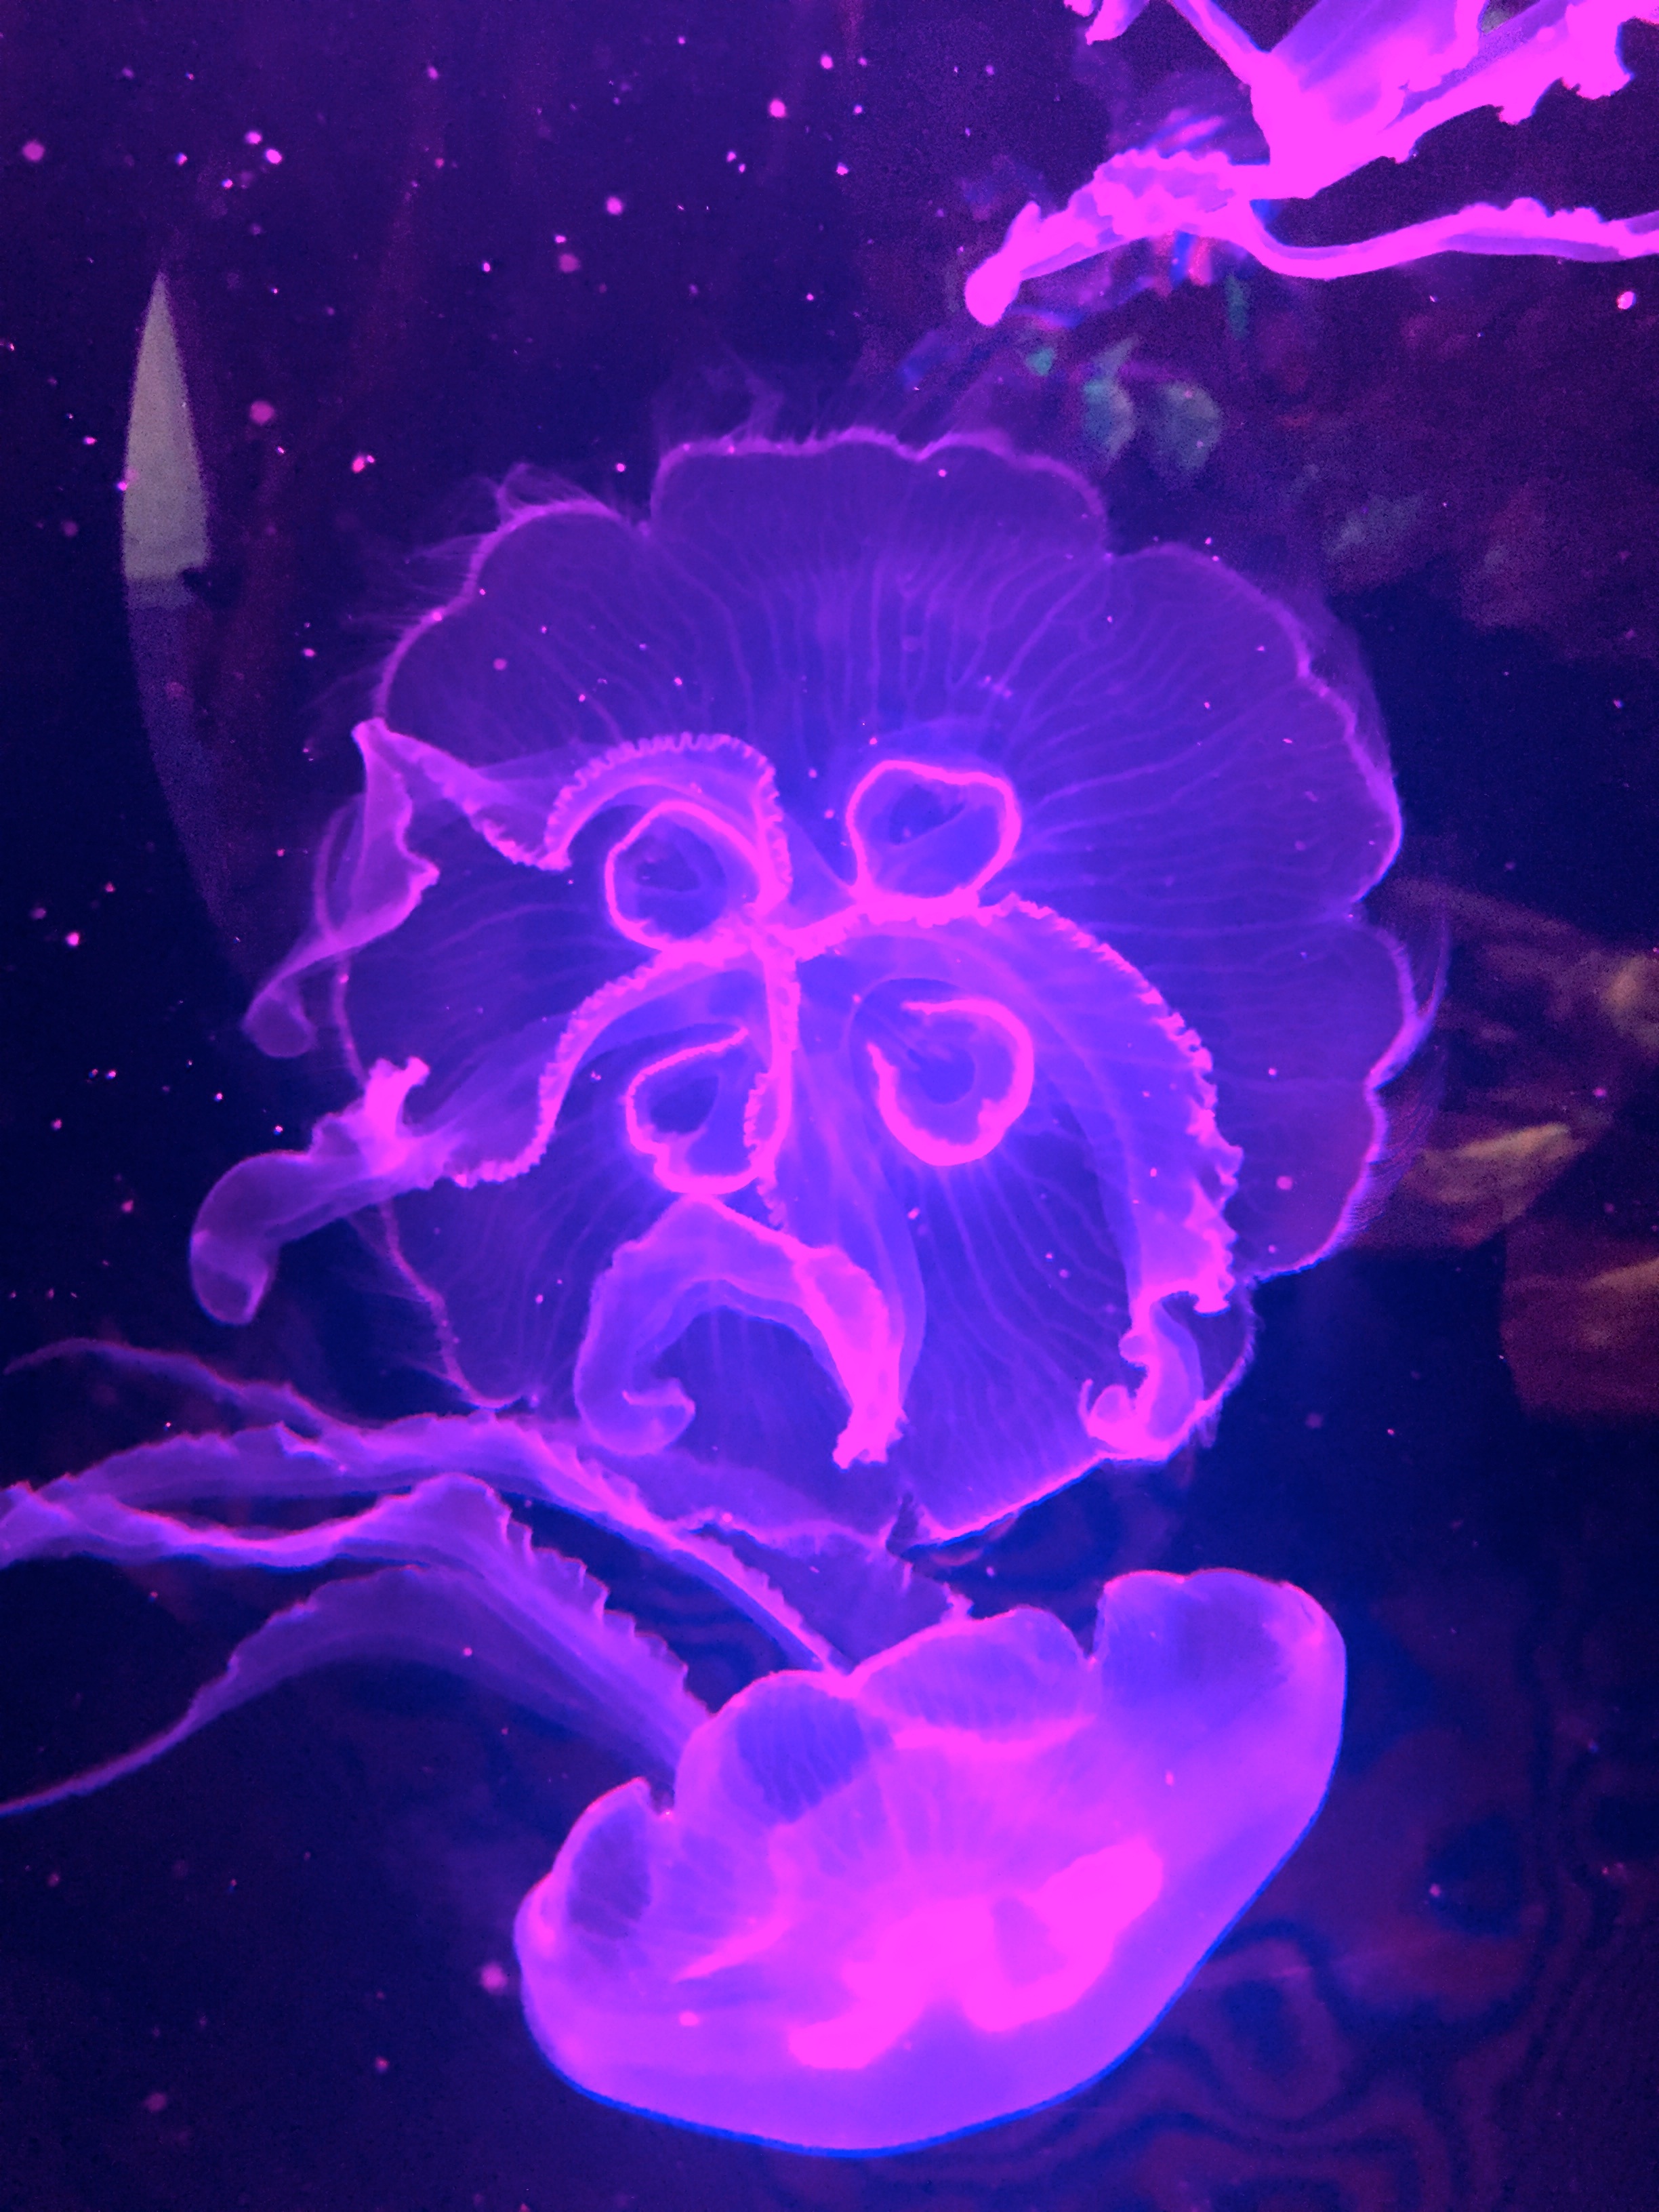
sea, petal, animal, underwater, biology, jellyfish, pink, invertebrate, transparent, illustration, cnidaria, marine biology, marine invertebrates